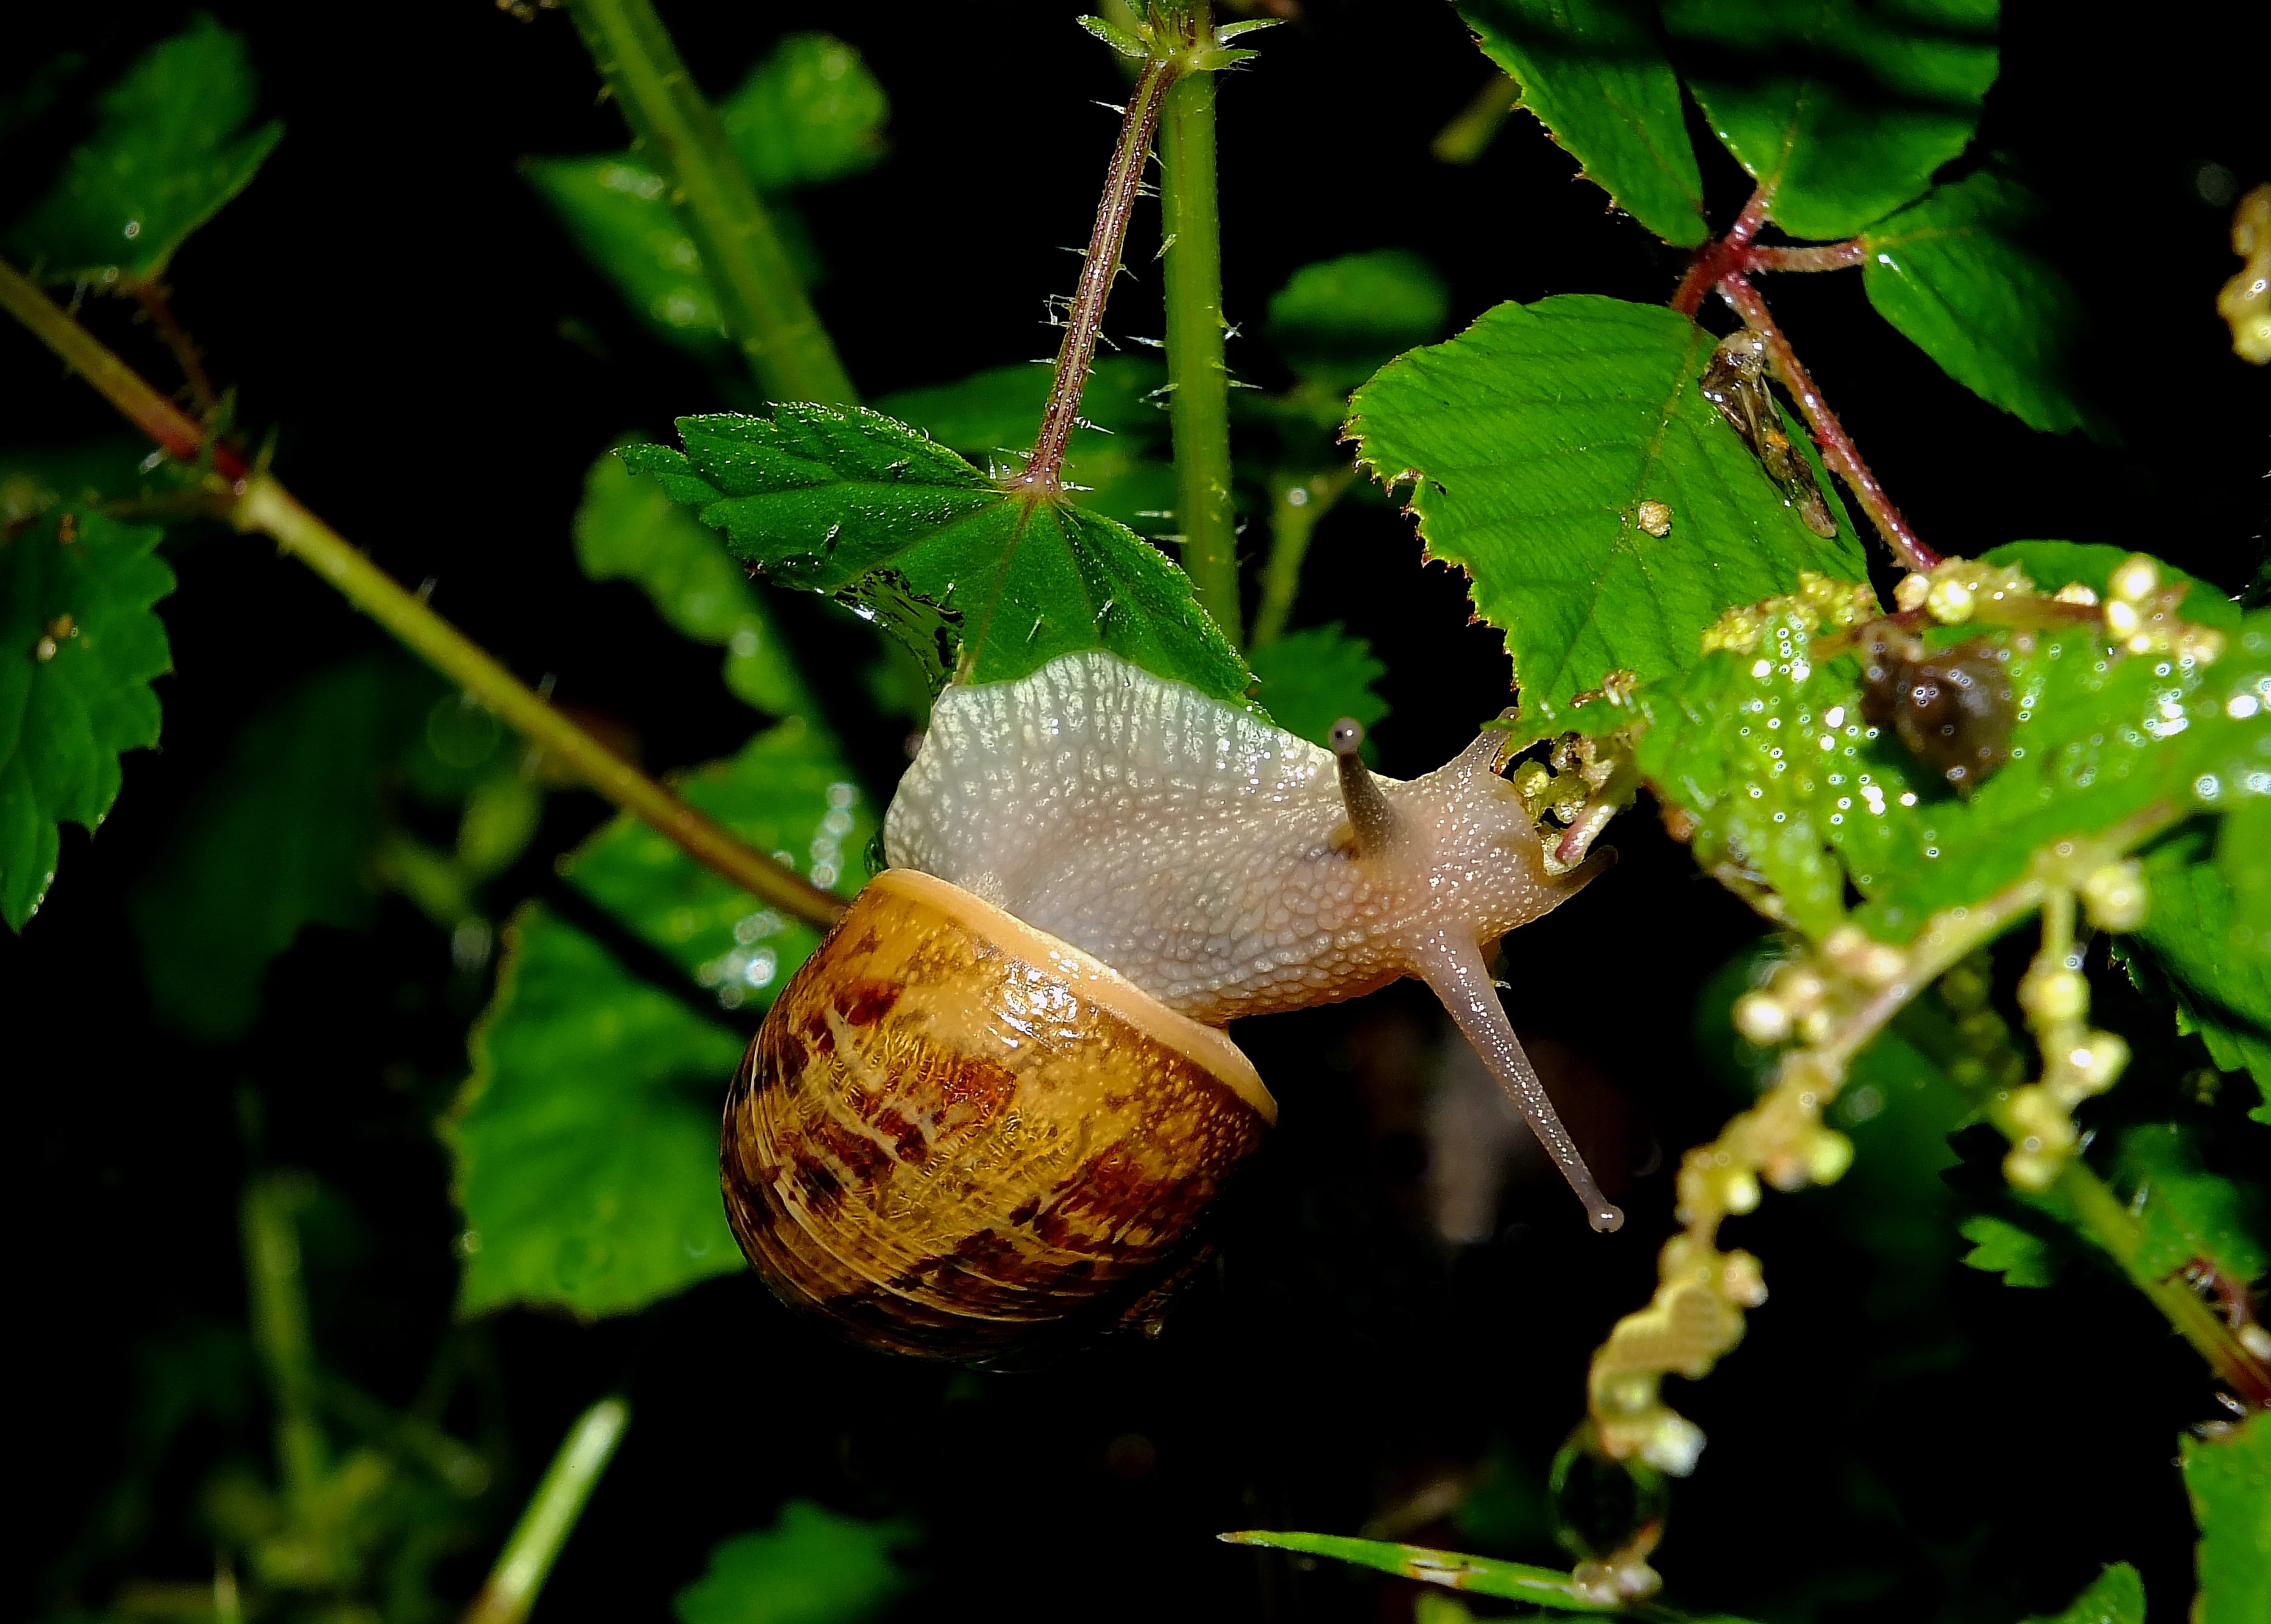
nature, branch, plant, leaf, flower, food, green, produce, insect, macro, botany, flora, fauna, invertebrate, snail, animals, naturaleza, snails, ggl1, gaby1, xovesphoto, animales, caracoles, gphoto, fujifilmxs1, macro photography, flowering plant, land plant, snails and slugs